Flight recorder

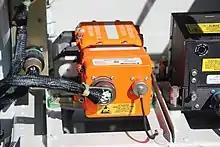
A cockpit voice and data recorder (CVDR), with its attached ULB visible on the left side of the unit

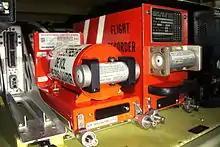
A flight data recorder and a cockpit voice recorder installed on their mounting trays in the rear fuselage of an aircraft

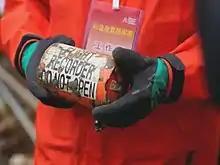
The flight data recorder for crashed flight China Eastern Airlines Flight 5735.

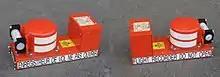
Both side views of a cockpit voice recorder, one type of flight recorder

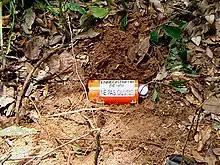
Cockpit voice recorder memory module of PR-GTD, a Gol Transportes Aéreos Boeing 737-8EH SFP, found in the Amazon in Mato Grosso, Brazil.

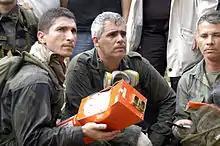
After the crash of Gol Transportes Aéreos Flight 1907, Brazilian Air Force personnel show the recovered flight data recorder

A flight data recorder (FDR; also ADR, for "accident data recorder") is an electronic device employed to record instructions sent to any electronic systems on an aircraft.